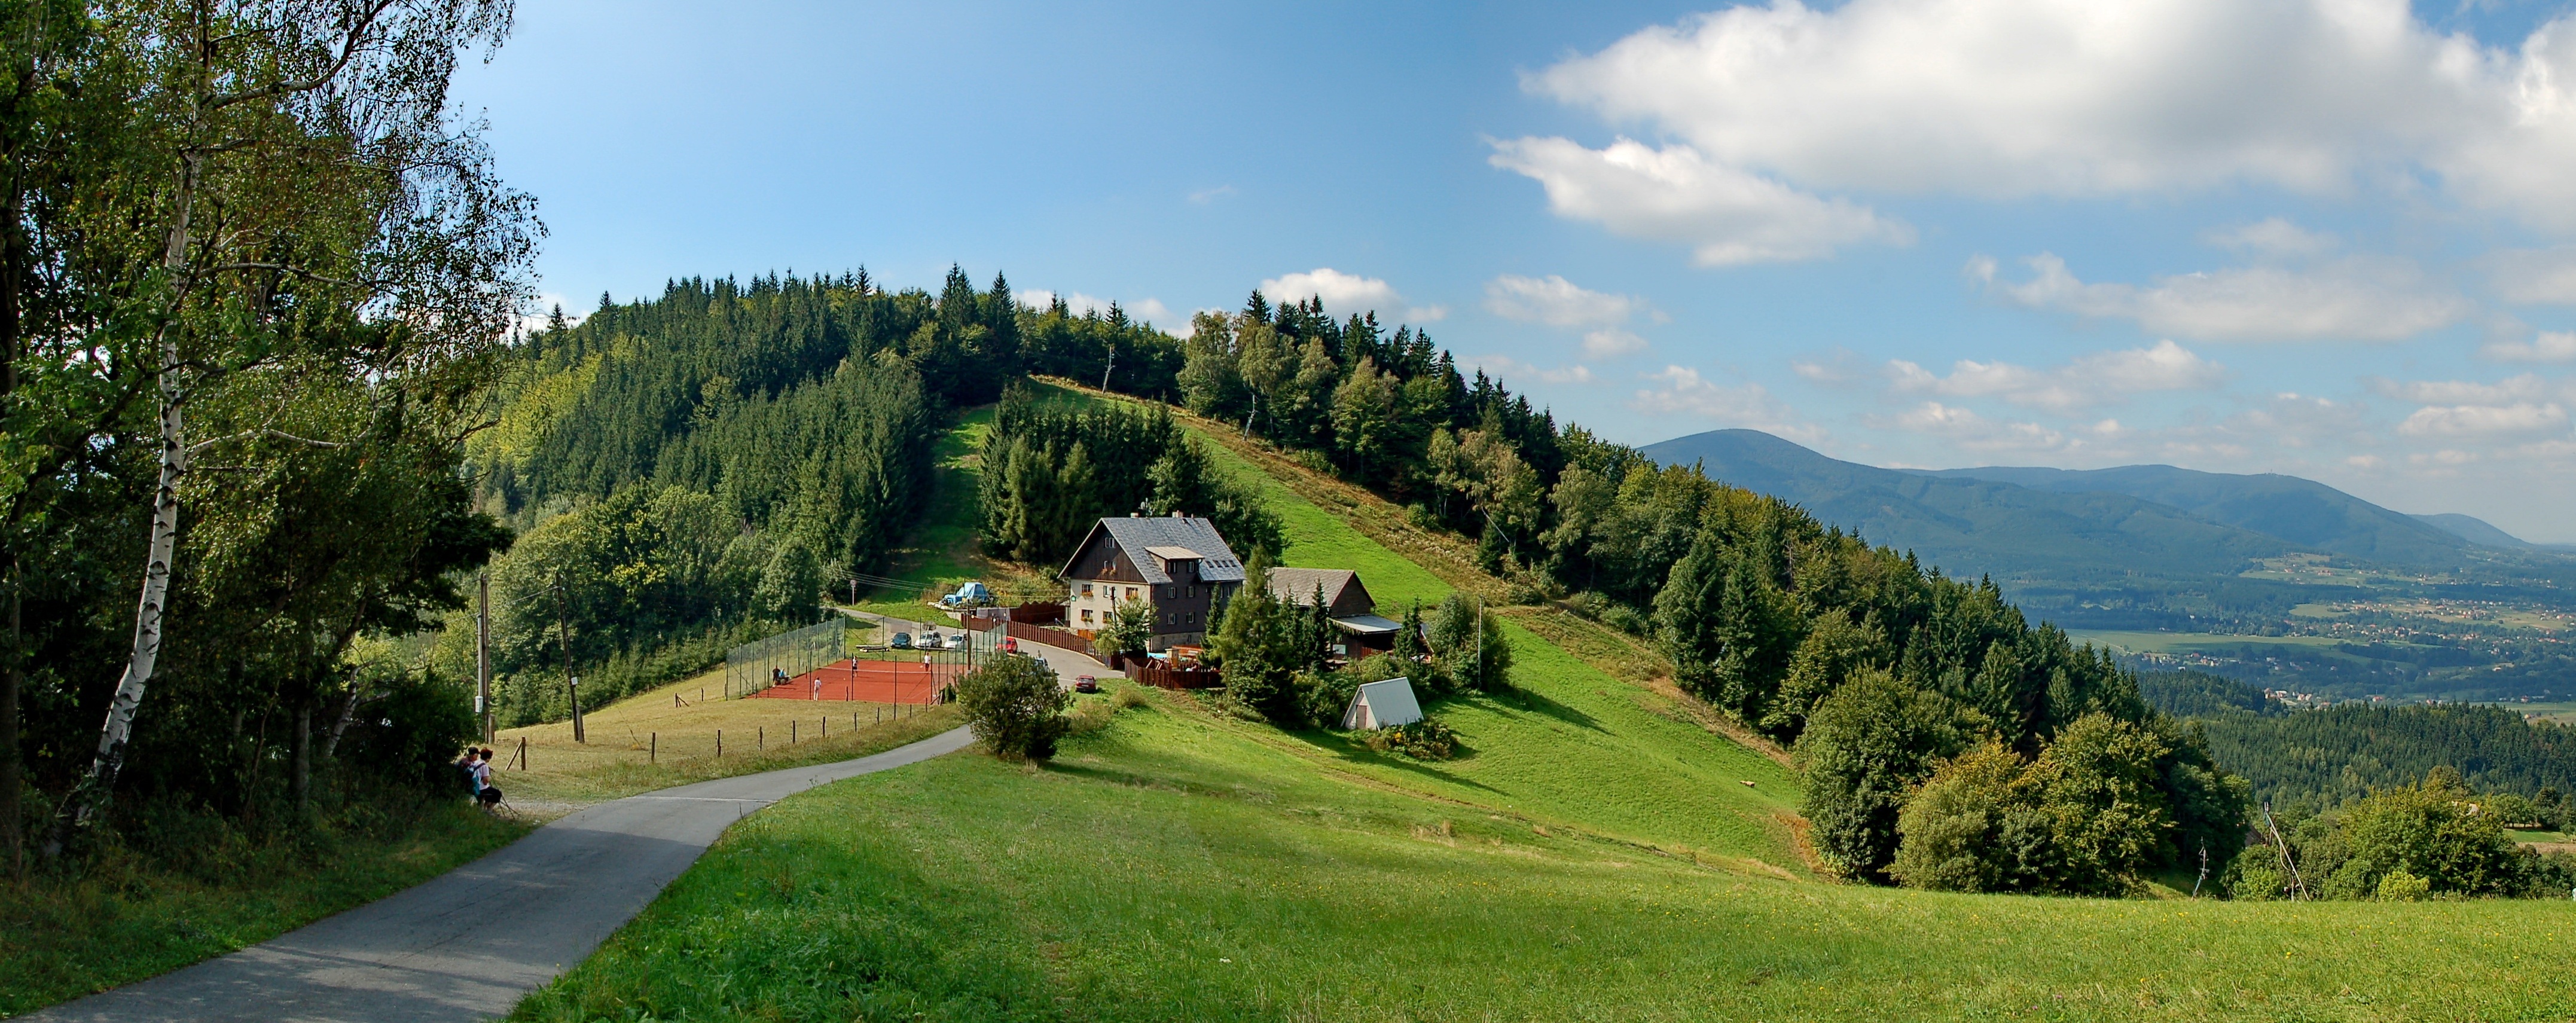
tree, walking, mountain, trail, meadow, hill, valley, mountain range, cottage, tourism, ridge, alps, plateau, rural area, beskydy, mountain pass, mountainous landforms